Alone (TV series)

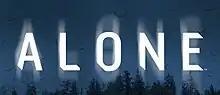

Alone is an American survival competition series on History, formerly the History Channel. It follows the self-documented daily struggles of 10 individuals (seven paired teams in season 4) as they survive alone in the wilderness for as long as possible using a limited amount of survival equipment. With the exception of medical check-ins, the participants are isolated from each other and all other humans. They may withdraw from the competition ("tap out") at any time, or be removed due to failing a medical check-in. The contestant who remains the longest wins a grand prize of $500,000 (USD) (increased to $1 million for season 7). The seasons have been filmed across a range of remote locations, usually on first nations-controlled lands, including northern Vancouver Island, British Columbia, Nahuel Huapi National Park in Argentina, Patagonia, Northern Mongolia, Great Slave Lake in the Northwest Territories, and Chilko Lake in interior British Columbia.